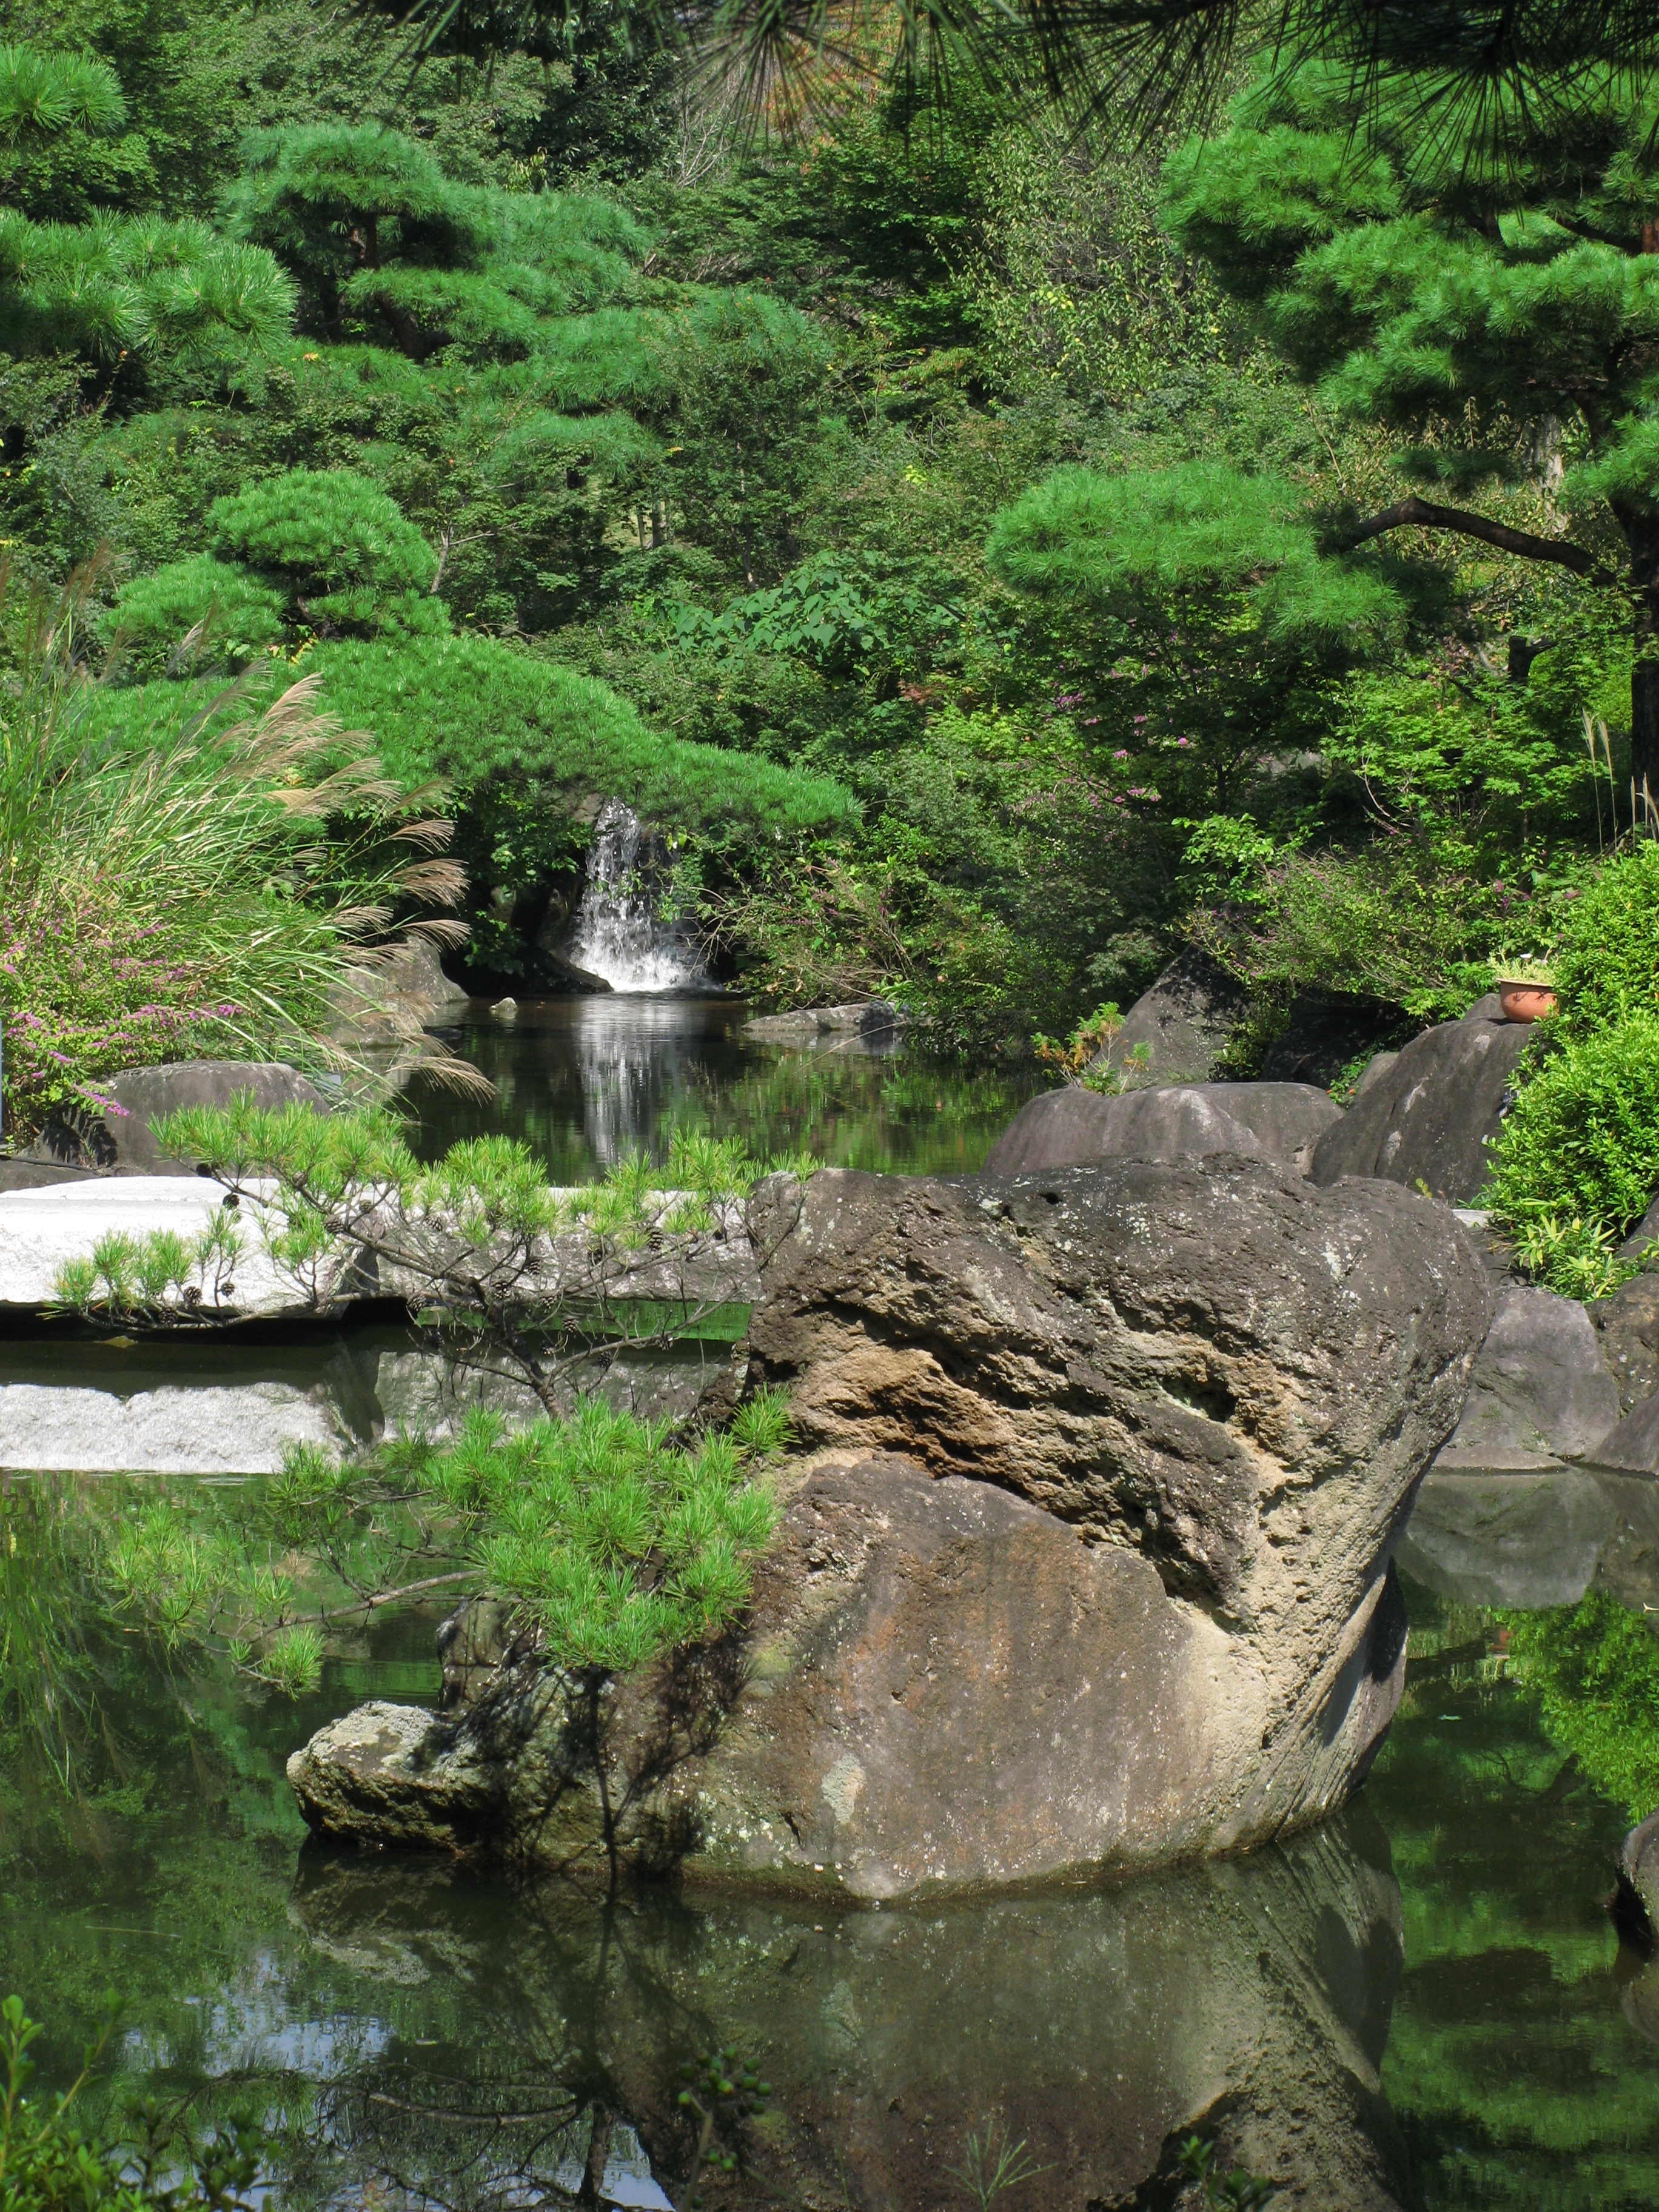
tree, water, forest, rock, waterfall, wilderness, pond, stream, green, high, jungle, botany, garden, cool image, japanese, rainforest, style, hires, woodland, habitat, water feature, watercourse, hi, res, g7, old growth forest